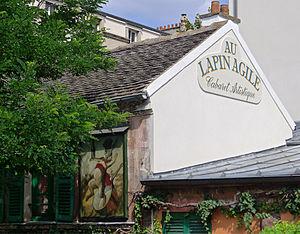
Au Lapin Agile (décoration) - Paris XVIII
Au Lapin Agile est un cabaret de Paris situé sur la butte Montmartre, au 22 de la rue des Saules, dans le 18ᵉ arrondissement, près de la station de métro Lamarck - Caulaincourt.